Jenna Fischer

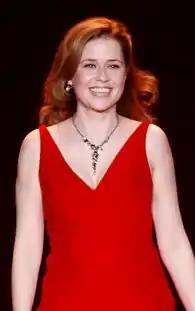
Fischer in 2008

After Fischer moved to Los Angeles, her childhood friend Sean Gunn helped her get a part in a showcase and then introduced her to his brother, filmmaker James Gunn. That small part in a showcase led to Fischer getting her first manager. She and James Gunn married in October 2000. They announced their separation in September 2007, and divorced in 2008. In 2010, Fischer helped Gunn cast Rainn Wilson, her "The Office" co-star, in Gunn's film "Super".